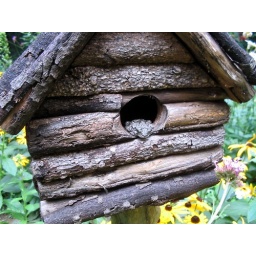
This guy has taken up residence in a bird house in our garden